Mary Hume-Rothery

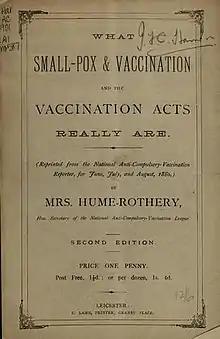
Publication in 1880

Mary Hume-Rothery called for universal suffrage in April 1867, in the "Manchester Examiner and Times". She put more emphasis on principle than Lydia Becker, also in the Manchester area, and other more incremental campaigners. She was a leading figure in the Ladies National Association for the Repeal of the Contagious Diseases Acts (LNA) set up in 1869. She was one of the prominent leaders in the LNA's campaign against the Contagious Diseases Acts of 1864, with Josephine Butler, Harriet Martineau and Sarah Richardson. She was a prominent invited speaker for the LNA.